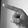
ASL letter: P